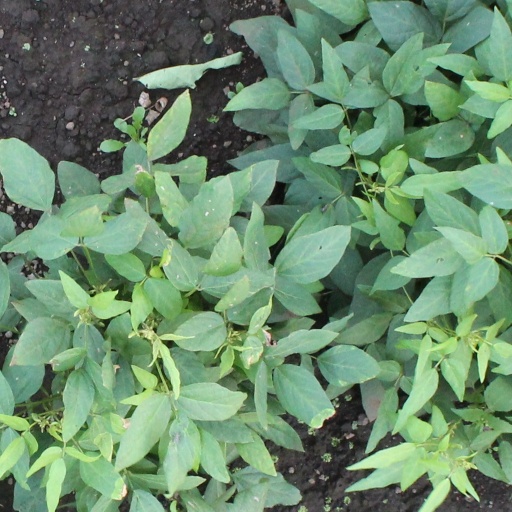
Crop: soybean